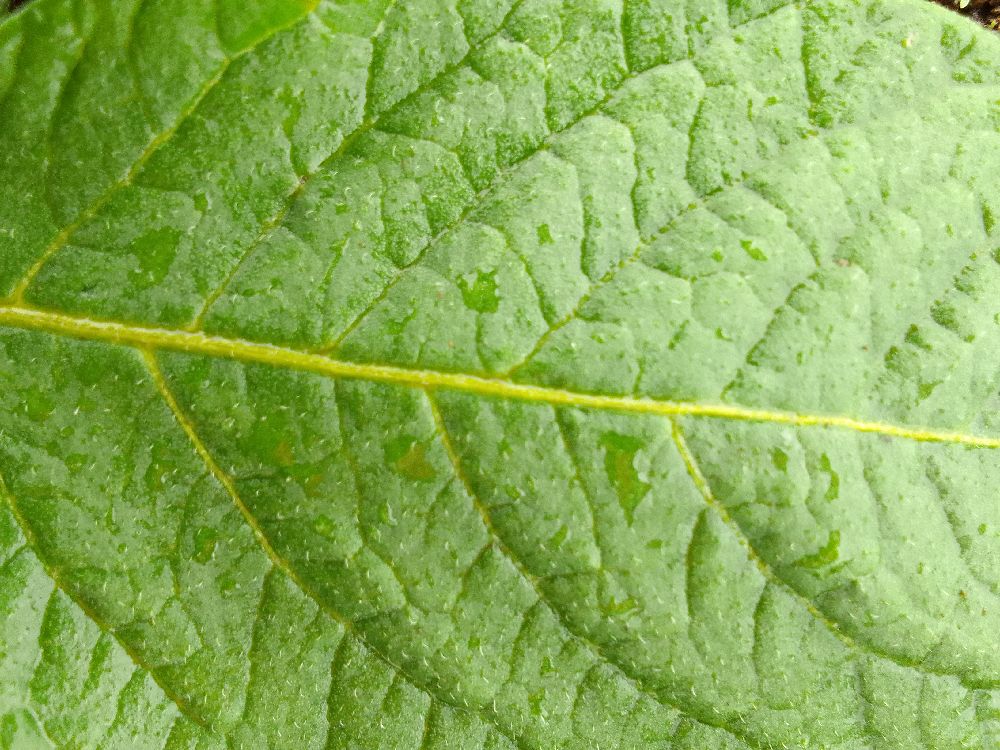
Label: Healthy